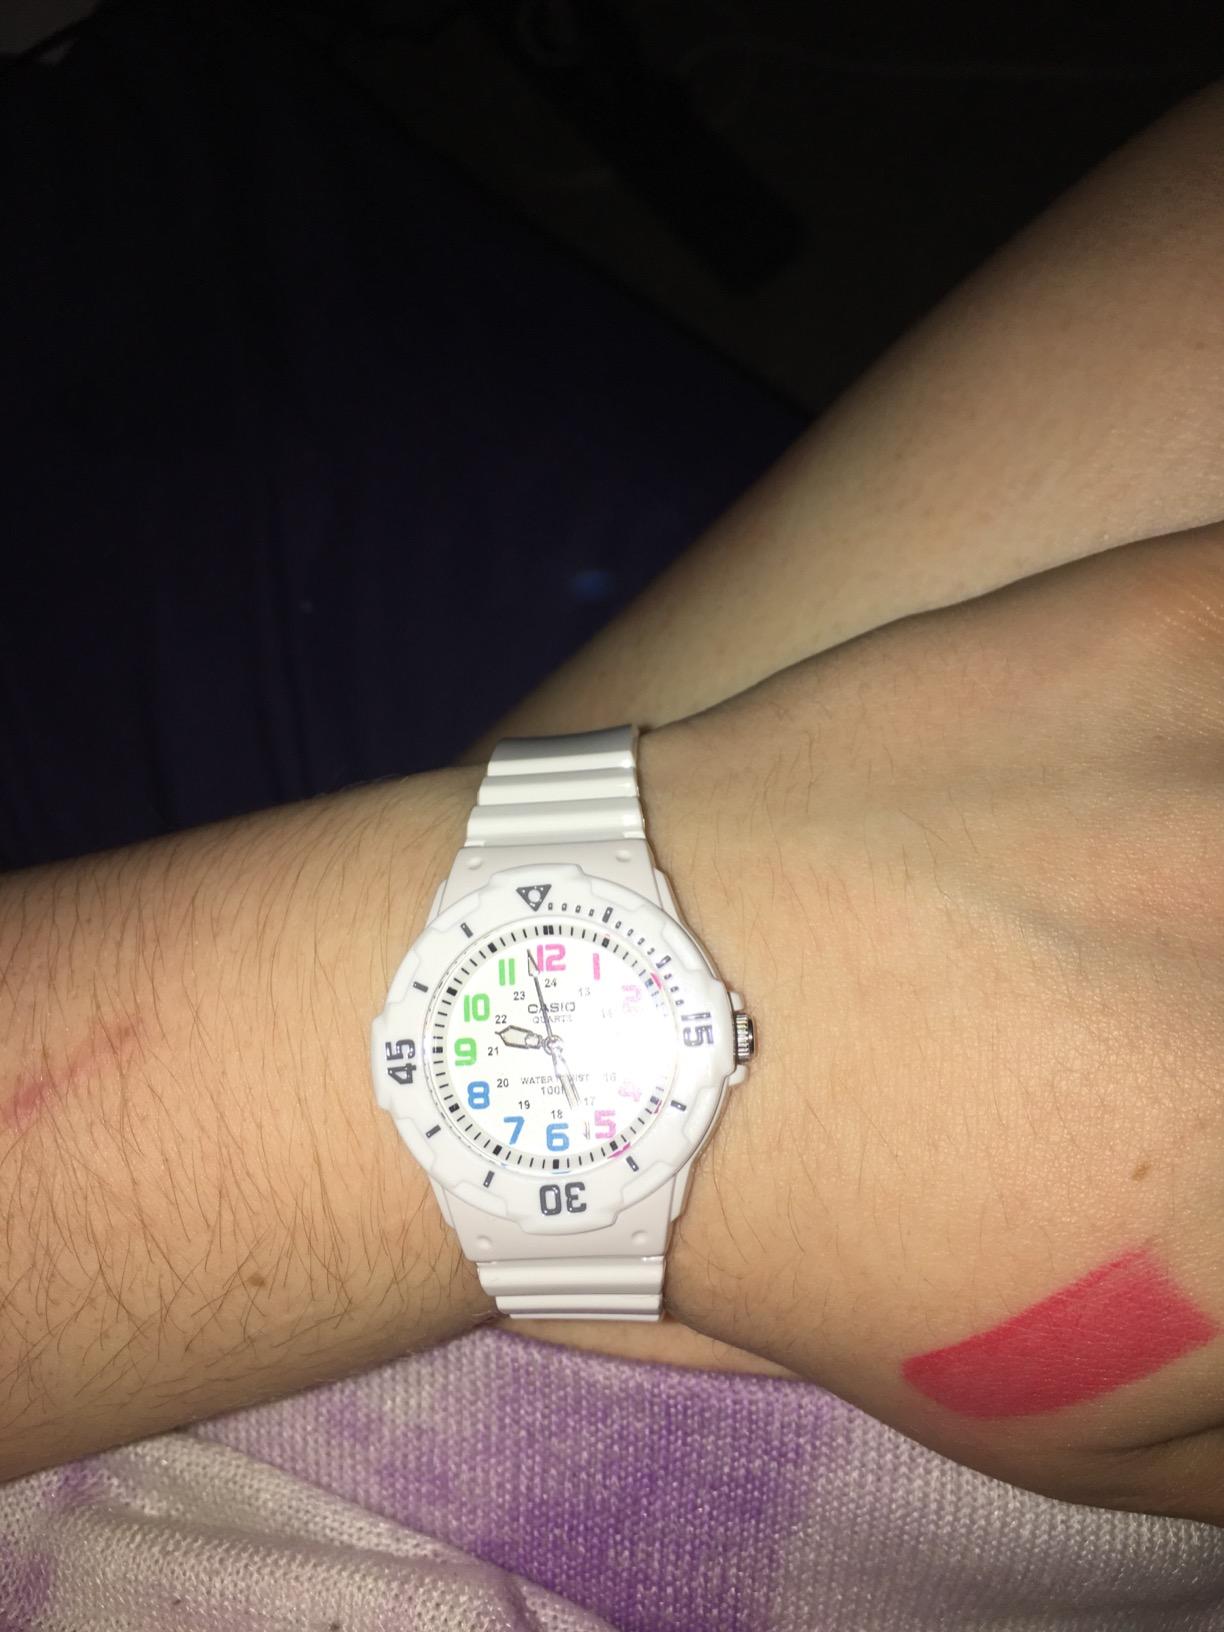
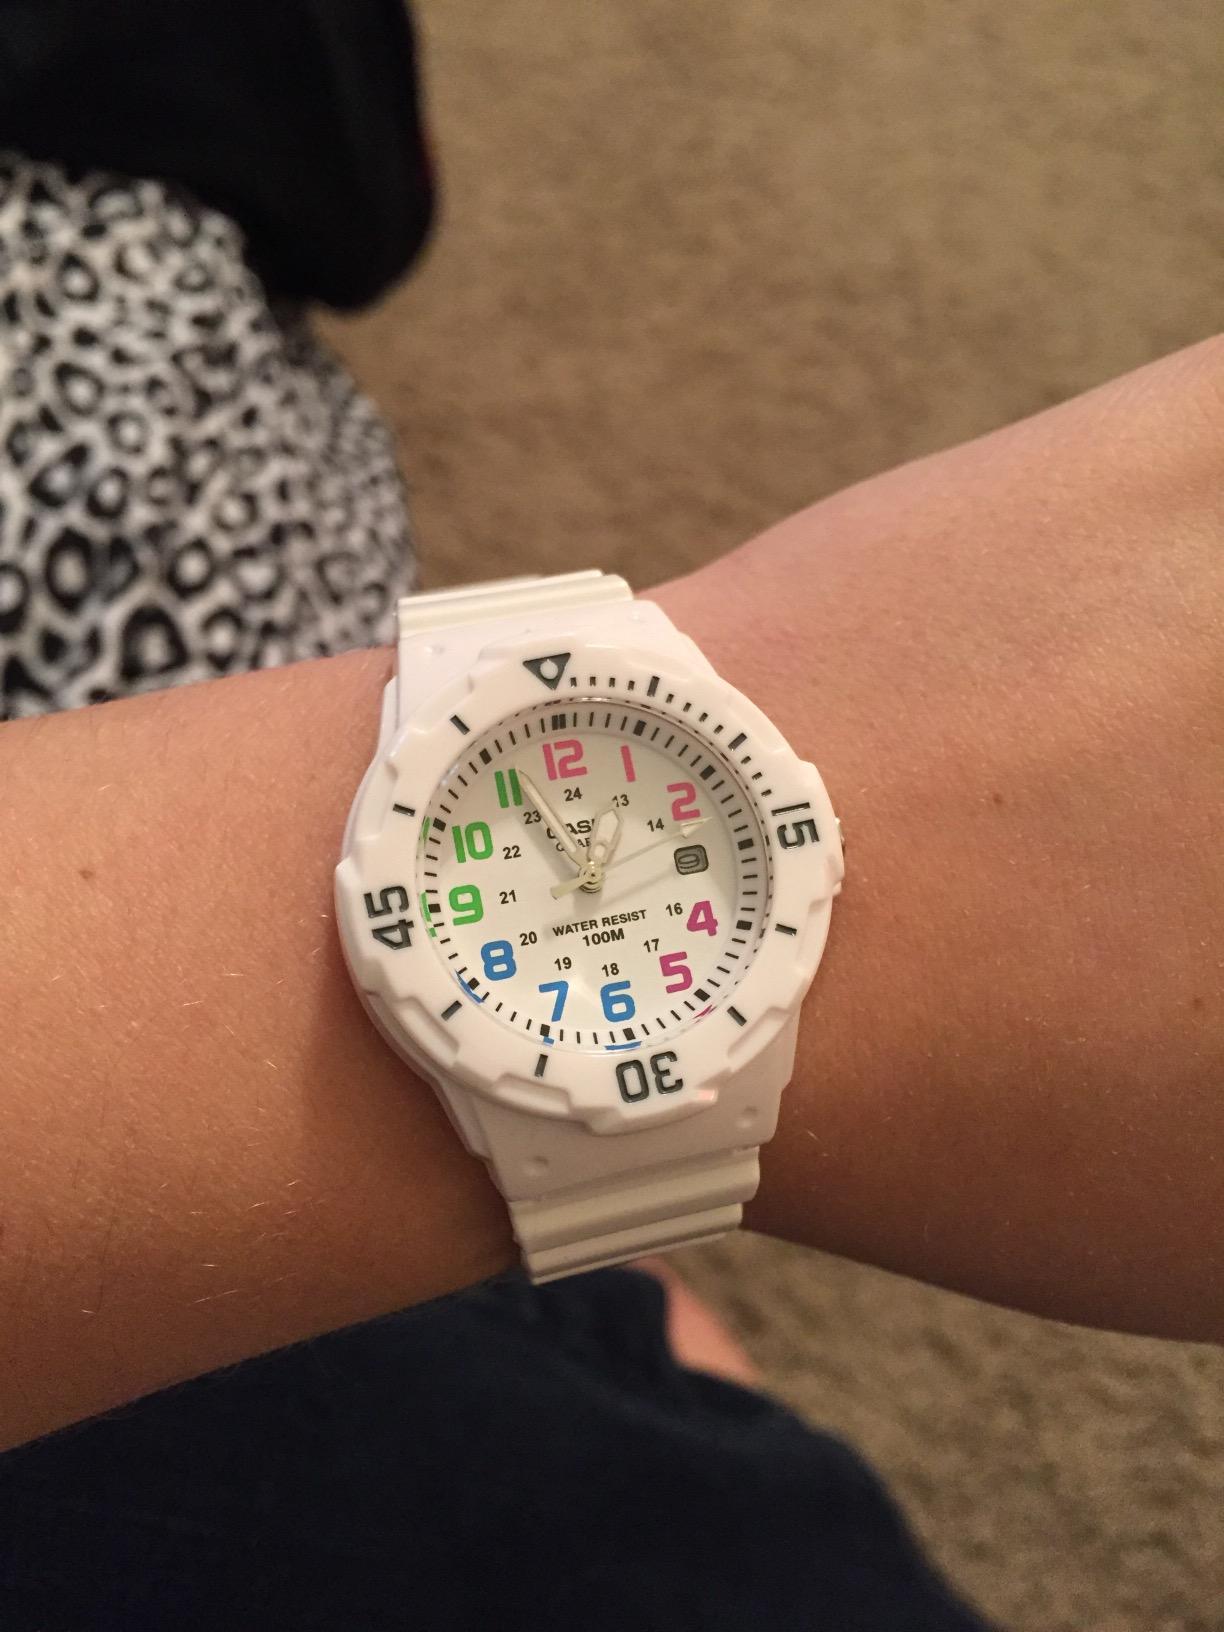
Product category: accessories_watch
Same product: yes